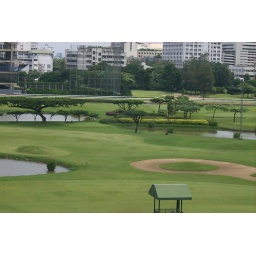
Ratchamdari golf course in Bangkok taken from the sky train platform